Third Ward, Houston

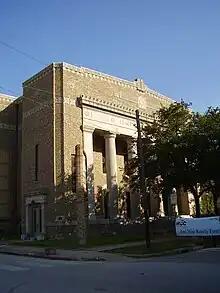
Temple Beth Israel, now the Heinen Theater, was a part of Third Ward.

Soon after the 1836 establishment of Houston, the City Council established four wards as political subdivisions of the city. The original Third Ward district extended south of Congress Street and east of Main Street and ended at the north shore of the Brays Bayou; what was then the district includes what is today portions of Downtown Houston and Midtown Houston in addition to residential African-American area currently identified as Third Ward, which is located southeast of Downtown Houston. As of 2003 the usage of the land within the boundaries of the historic Third Ward is more diverse than the land usage in the current Third Ward.